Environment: real
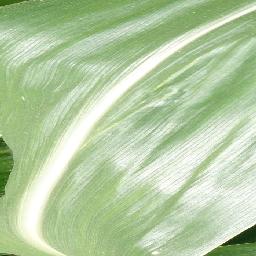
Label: healthy